Johnson House (Methuen, Massachusetts)

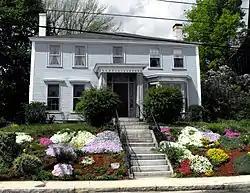

The Johnson House is a historic house in Methuen, Massachusetts. It is a -story wood-frame house, five bays wide, with a hip roof and end chimneys. The two bays to the right of the entrance have been replaced by a projecting bay window with Italianate paired brackets at its cornice, and the windows left of the entrance have a curved cornice from the same period. The main entrance portico is also an Italianate addition, with jigsawn entablature and an elaborate door surround with diamond-light sidelight windows. The house was built c. 1830 by Joseph Carleton, and was at that time probably one of the grander Federal style houses in Methuen. By 1885 it was owned by Edward Johnson, a clerk for the Boston and Maine Railroad.